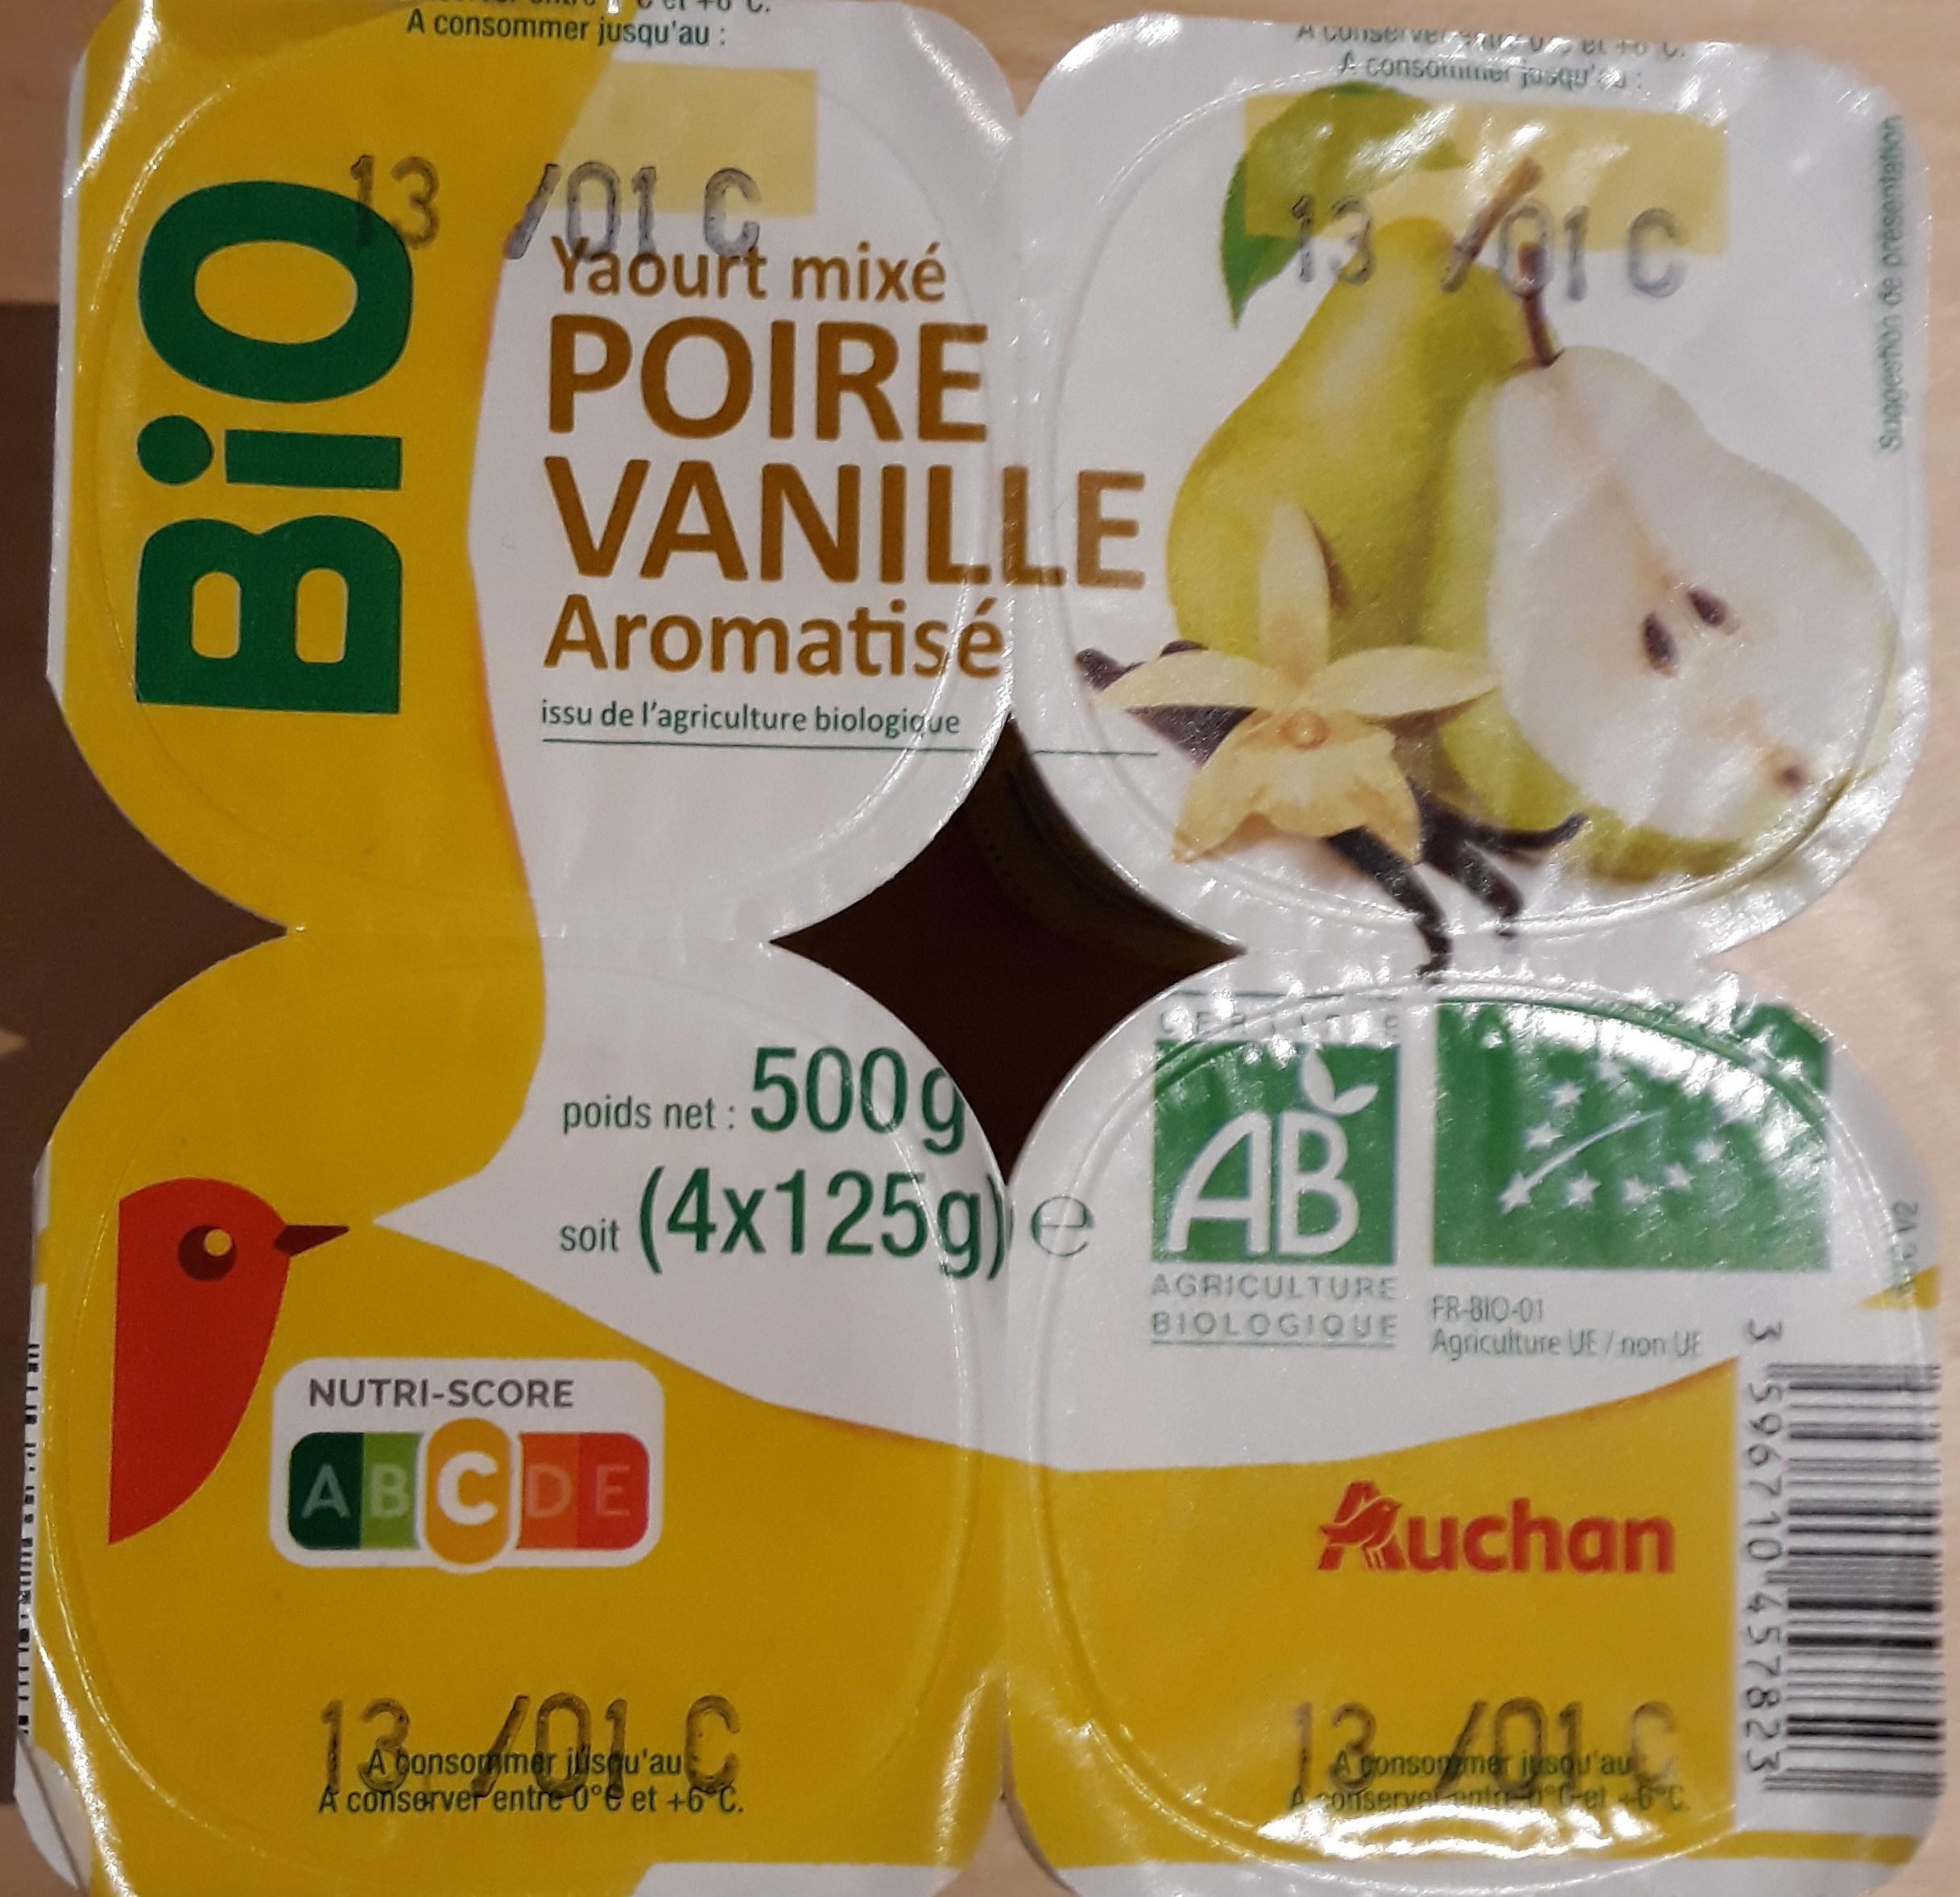
Nutri-Score label: nutriscore-c